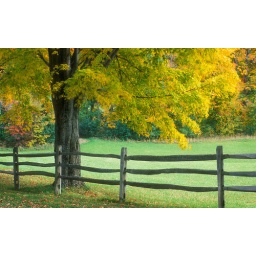
Sugar maple tree by a split-rail fence in rural Vermont, United States